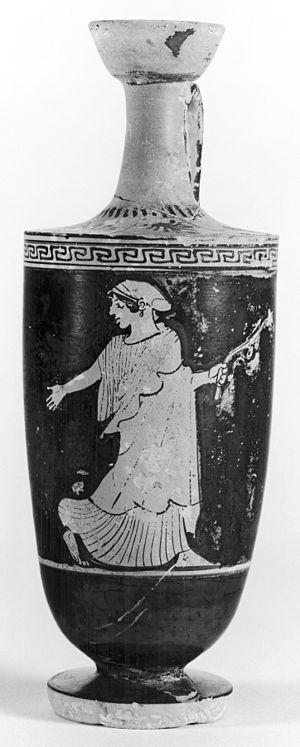
L’histoire des femmes est une branche de l'histoire consacrée à l'étude des femmes en tant que groupe social, apparue dans les années 1970 et étroitement liée aux luttes féministes. De nombreux auteurs constatent en effet l'absence d'« historicité » des études sur les femmes. Ce qu'ils analysent comme un processus de déshistoricisation est un phénomène qui tente de nier tout processus historique influençant la condition féminine et qui s'appuie pour cela sur des invariants réels et historiques. L'histoire des femmes devrait donc s'appuyer sur ce que Pierre Bourdieu appelle une « reconstitution de l'histoire du travail historique de déshistoricisation ». L'historiographie de l’histoire des femmes est, quant à elle, l’étude de la place de la femme dans l'Histoire. Les femmes y sont étudiées dans leur rapports aux hommes, à la famille, à la société, etc. ainsi que l’évolution de ces rapports.